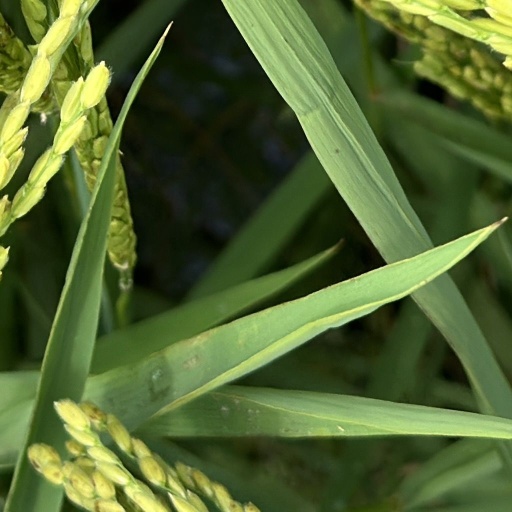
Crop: rice